Danny Nee

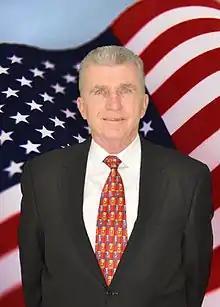

Daniel Hugh Nee (born June 18, 1945) is an American basketball coach. He served as the head men's basketball coach at Ohio University from 1980 to 1986, the University of Nebraska–Lincoln from 1986 to 2000, Robert Morris University in 2000–01, Duquesne University from 2001 to 2006, and the United States Merchant Marine Academy from 2010 to 2014, compiling a career college basketball coaching record of 461–433.